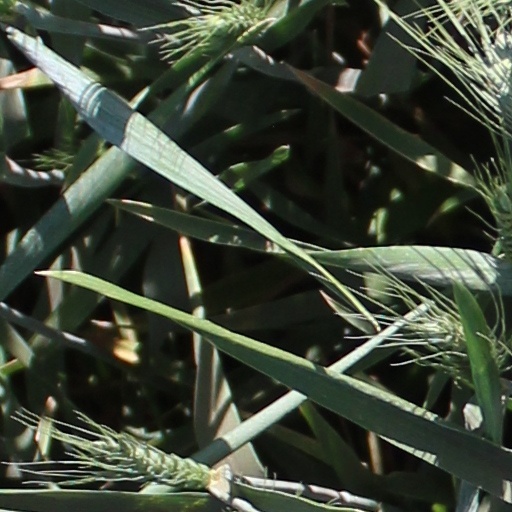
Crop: wheat